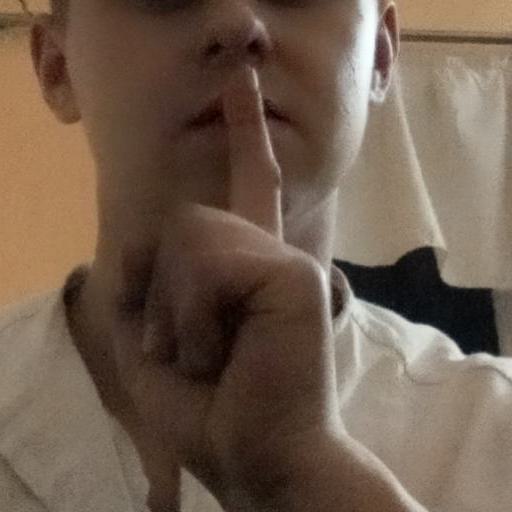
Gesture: mute